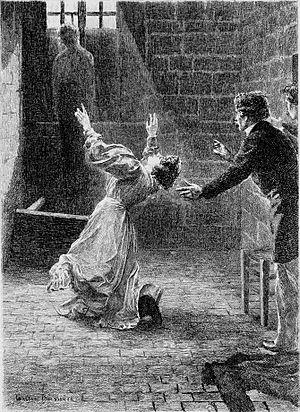
La prison de La Force est un hôtel particulier qui fut transformé en maison de détention et servit de prison pour la ville de Paris entre 1780 et 1845.
Lucien de Rubempré est un personnage de La Comédie humaine d’Honoré de Balzac. Il est né Lucien Chardon en 1798, dans la partie basse d’Angoulême, et mort à Paris en 1830. Il est le personnage principal dans Illusions perdues et dans Splendeurs et misères des courtisanes.